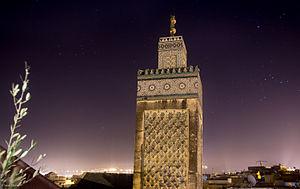
une madrasa édifiée à Fès, au Maroc, entre 1350 et 1355
La Médersa Bou 'Inania est une médersa édifiée à Fès, au Maroc, entre 1350 et 1355 pour le sultan Abou 'Inan Faris, soit sous la dynastie des Mérinides. Elle est la seule médersa de la ville avec celle des Seffarin à avoir un minaret, et elle jouxtait aussi des boutiques permettant son financement, ainsi que de vastes latrines, qui témoignent de son caractère public. En effet, la médersa fonctionnait aussi bien comme une école que comme mosquée du vendredi.
Le Maroc occupe une place relativement confortable concernant le tourisme à l'échelle continentale, il fait partie du trio de tête constitué avec l'Afrique du Sud et l'Égypte, cependant, à l'échelle mondiale le Maroc arrive à la 29ᵉ place et rêve de se hisser à la 20ᵉ place à l'horizon 2020. Le nombre d'arrivées de touristes au Royaume du Maroc est passé de 4,4 millions en 2001 à 9,3 millions en 2010 avec une croissance des revenus touristiques passant de 31 milliards de dirhams à près de 60 milliards de dirhams à la fin de la dernière décennie à la veille du printemps arabe. La progression du secteur touristique au Maroc a été accompagné par un plan stratégique dit vision 2010 d'un objectif de 10 millions de touristes vers l'année 2010, un plan enclenché le 10 janvier 2001 à Marrakech.
Fès ou Fez est une ville du Maroc septentrional, située à 180 km à l'est de Rabat, entre le massif du Rif et le Moyen Atlas. Faisant partie des villes impériales du Maroc, elle a été à plusieurs époques la capitale du pays et est considérée de nos jours comme sa capitale spirituelle. Sa fondation remonte à la fin du VIIIᵉ siècle, sous le règne de Moulay Idriss Iᵉʳ. Son prestige passé en a fait l'un des foyers majeurs de la civilisation islamique relié à Bagdad, Damas, Cordoue, Le Caire, Kairouan, Grenade, Palerme, Ispahan ou Samarcande, avec lesquels elle avait établi des échanges aussi bien économiques que sociaux et culturels.